Caspian Sea

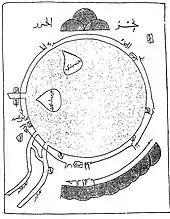
Caspian Sea (Bahr ul-Khazar). 10th century map by Ibn Hawqal.

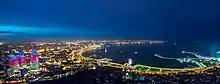
Baku, the capital of Azerbaijan, is the largest city by the Caspian Sea.

The main geologic history locally had two stages. The first is the Miocene, determined by tectonic events that correlate with the closing of the Tethys Sea. The second is the Pleistocene noted for its glaciation cycles and the full run of the present Volga. During the first stage, the Tethys Sea had evolved into the Sarmatian Lake, that was created from the modern Black Sea and south Caspian, when the collision of the Arabian peninsula with West Asia pushed up the Kopet Dag and Caucasus Mountains, lasting south and west limits to the basin. This orogenic movement was continuous, while the Caspian was regularly disconnected from the Black Sea. In the late Pontian stage, a mountain arch rose across the south basin and divided it into the Khachmaz and Lankaran Lakes (or early Balaxani). The period of restriction to the south basin was reversed during the Akchagylian—the lake became more than three times its size today and took again the first of a series of contacts with the Black Sea and Aral Sea. A recession of Lake Akchagyl completed stage one.